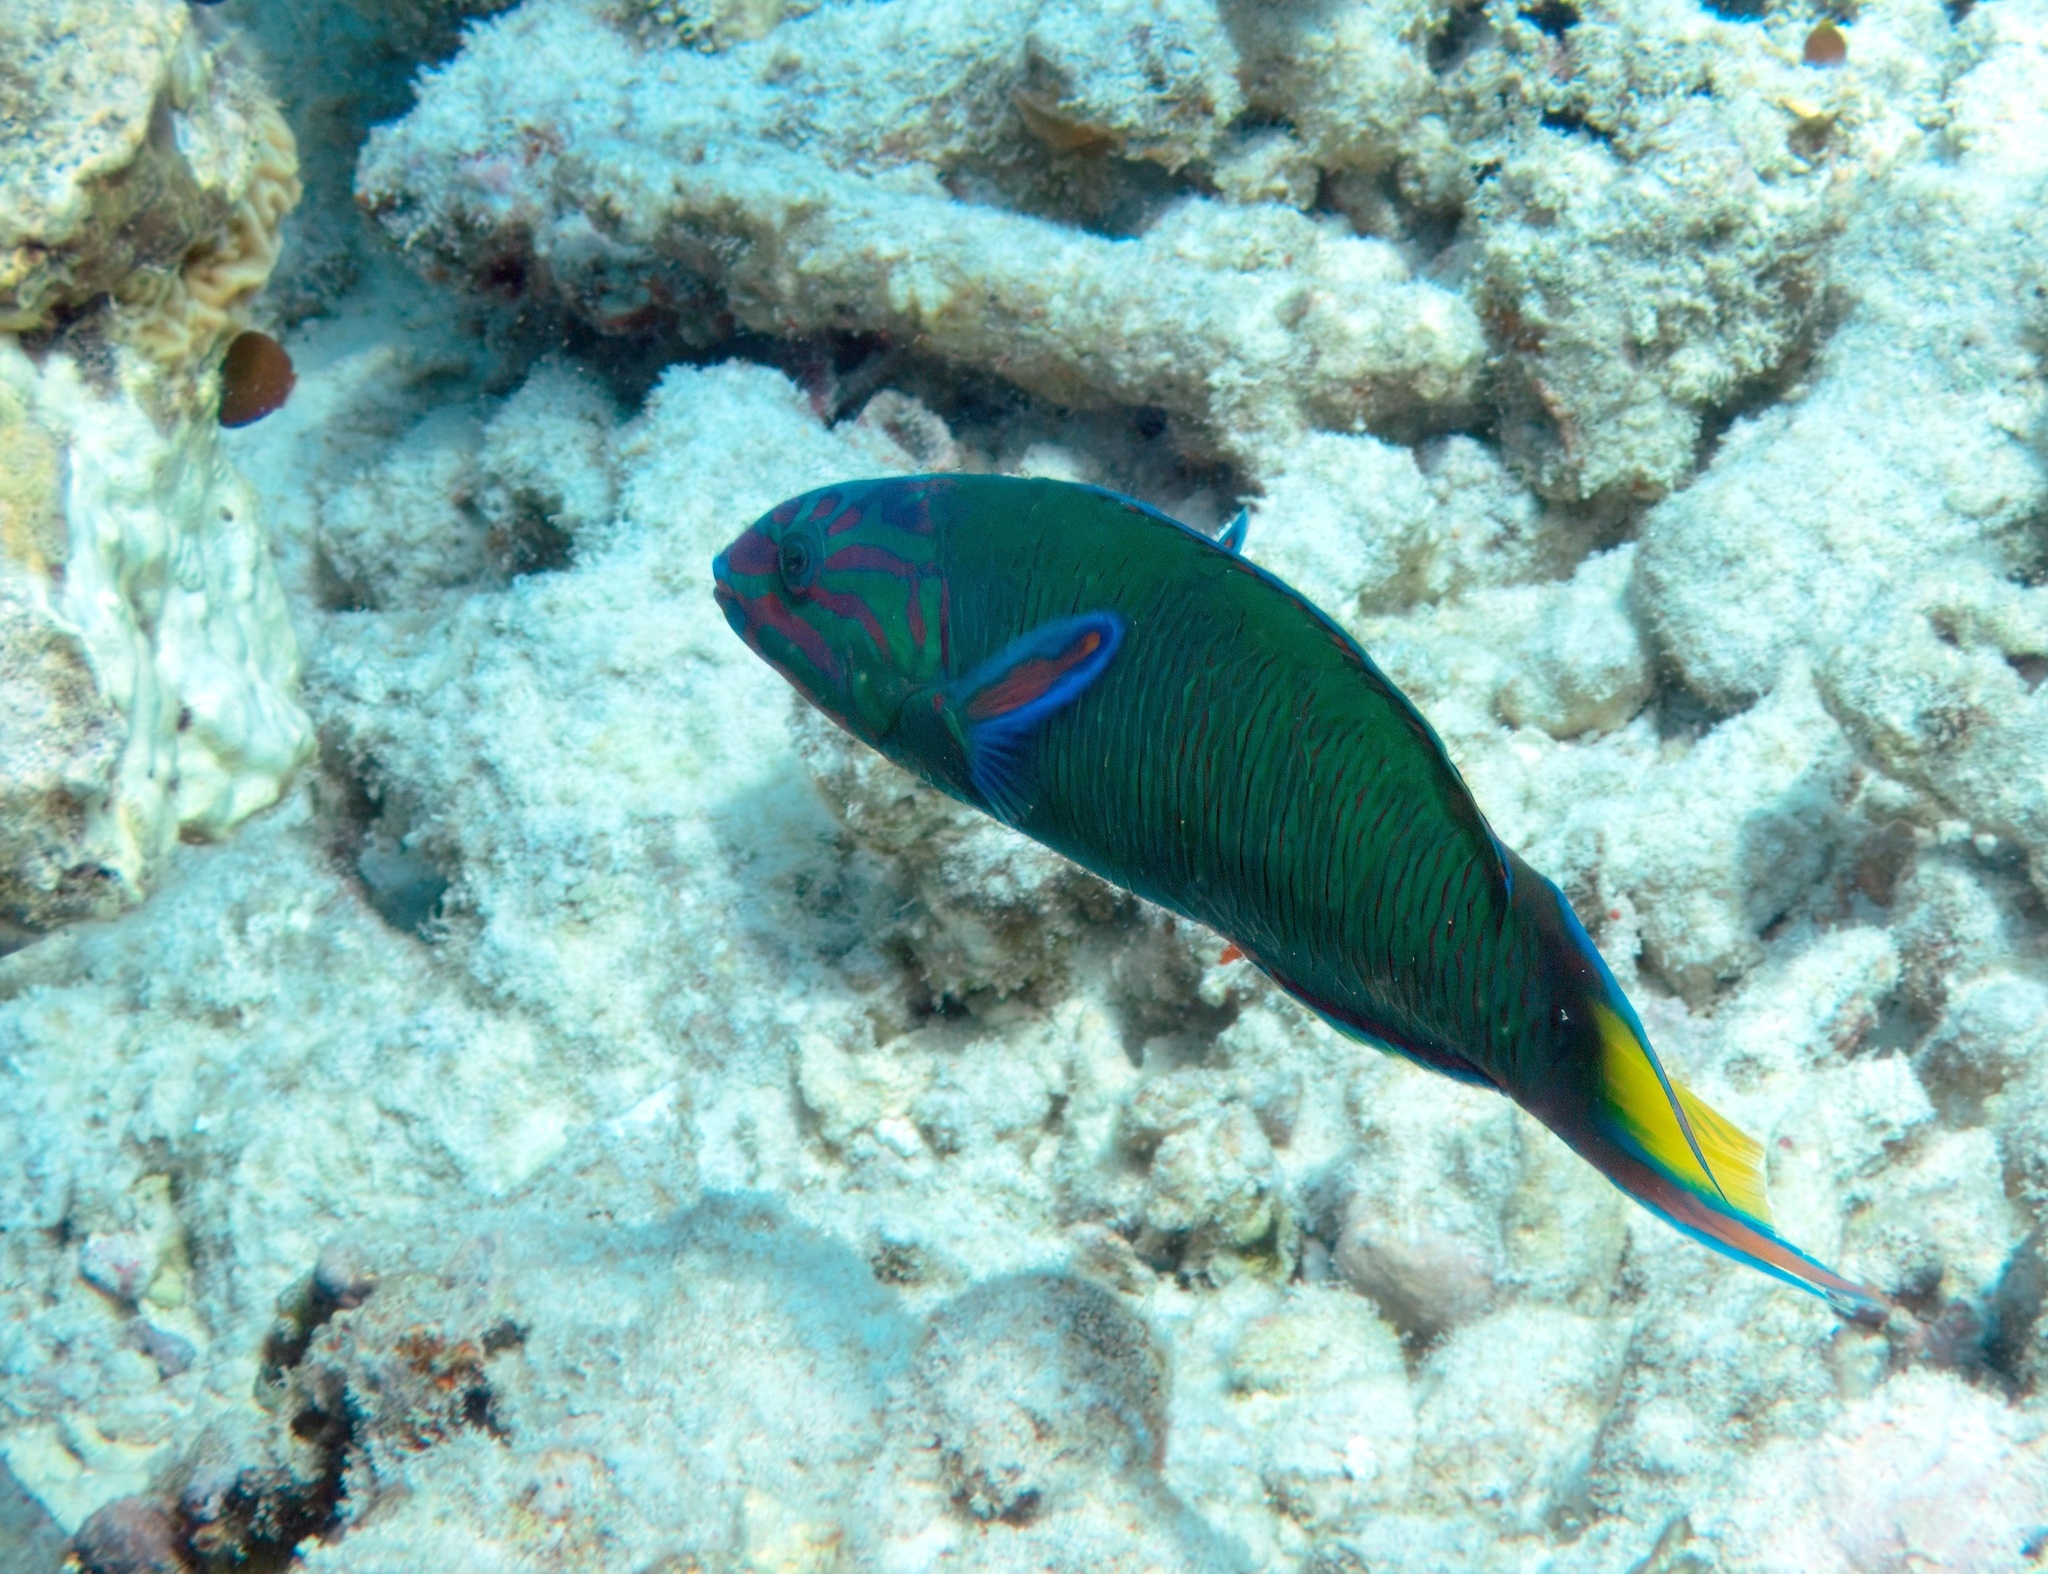
Thalassoma lunare (Moon Wrasse)